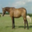
Label: horse